Old Banten

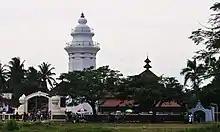
The 16th-century Great Mosque of Banten.

There are several mosques inside and outside the walled city of Old Banten. The largest mosque, and the only surviving building within the Old Banten walled city, is the Great Mosque of Banten. Well-maintained by its followers, the Great Mosque complex contains several buildings which shows a mixture of architectural style. The mosque shows a mixture of local Javanese and Chinese influence, the lighthouse-shaped minaret shows Portuguese influence, the "tiyamah" building (where Islamic studies are conducted), which was built by a Dutchman who converted into Islam, features a typical Dutch colonial style with its high sash window.